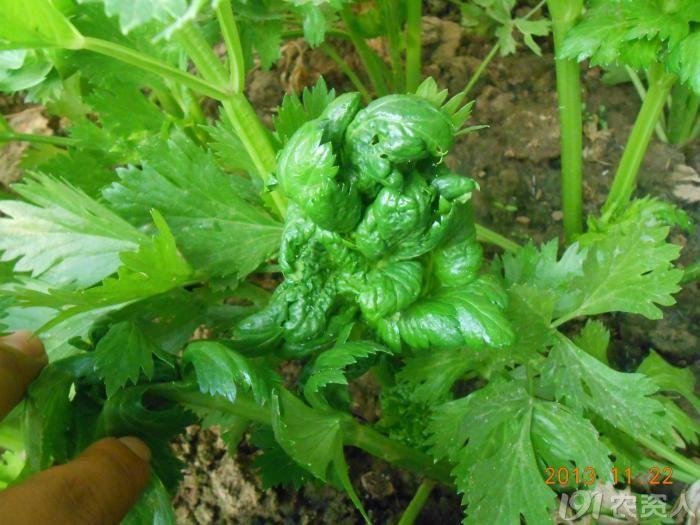
Plant: Zucchini
Disease: zucchini yellow mosaic virus